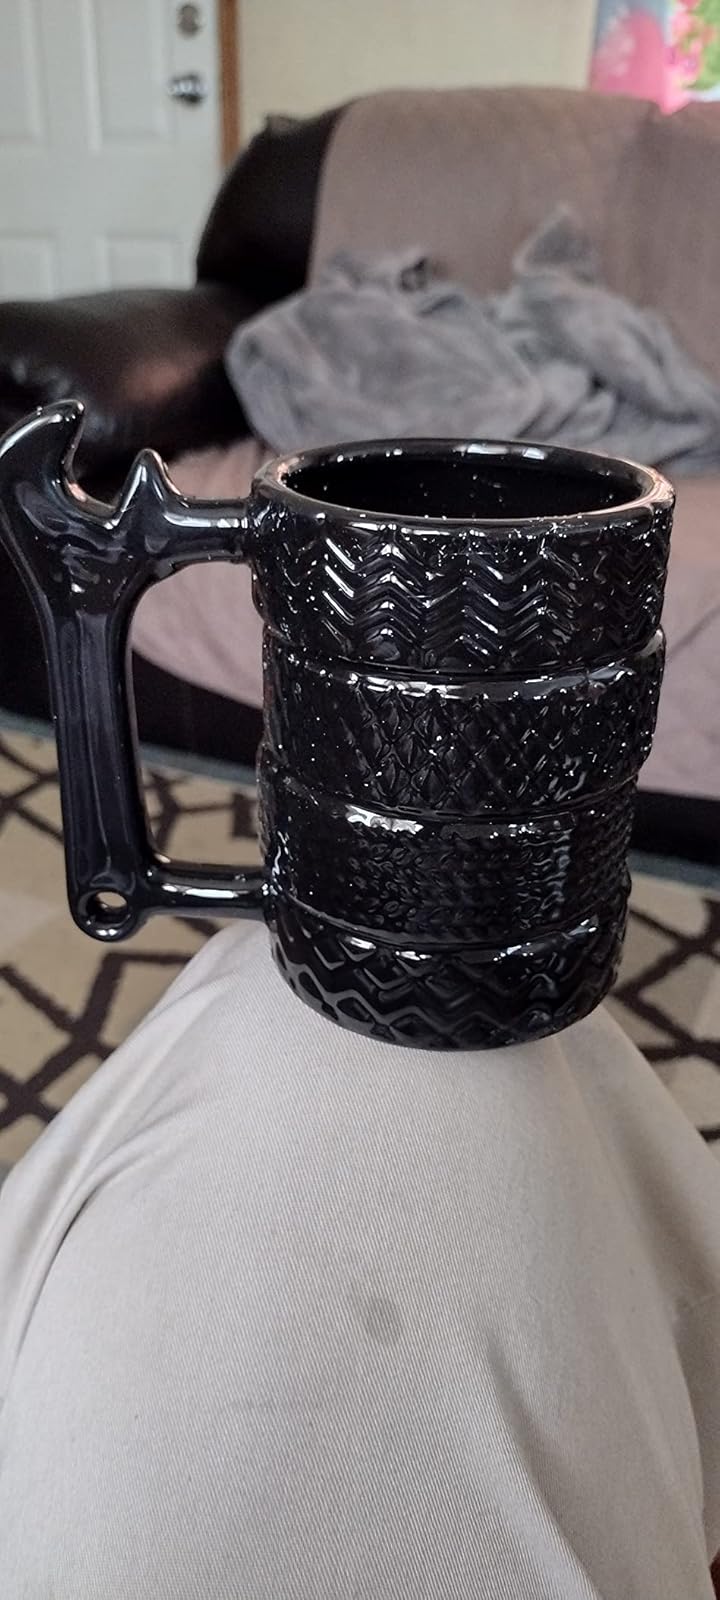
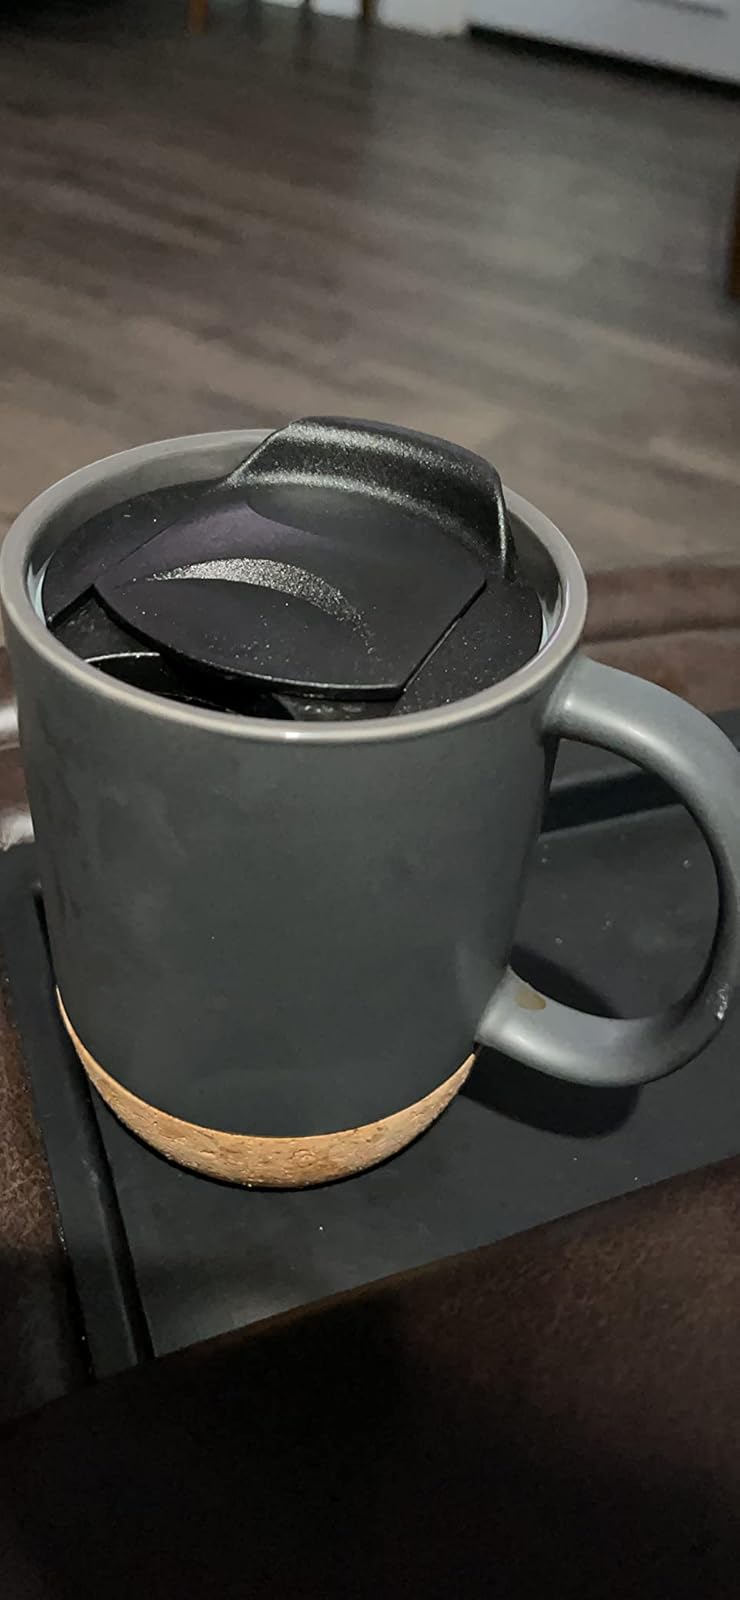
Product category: items_mug
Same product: no